Charlotte Gateway Station

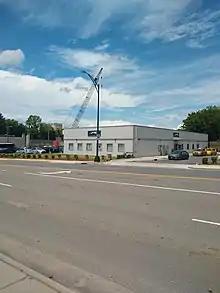
The temporary Charlotte Greyhound Station in May 2021

This phase is partially funded with capital carryover from phase 1. As of late 2024, no physical progress has been made on the site, with city officials confirming that the planning and funding efforts are still ongoing, with no definitive timeline in place.